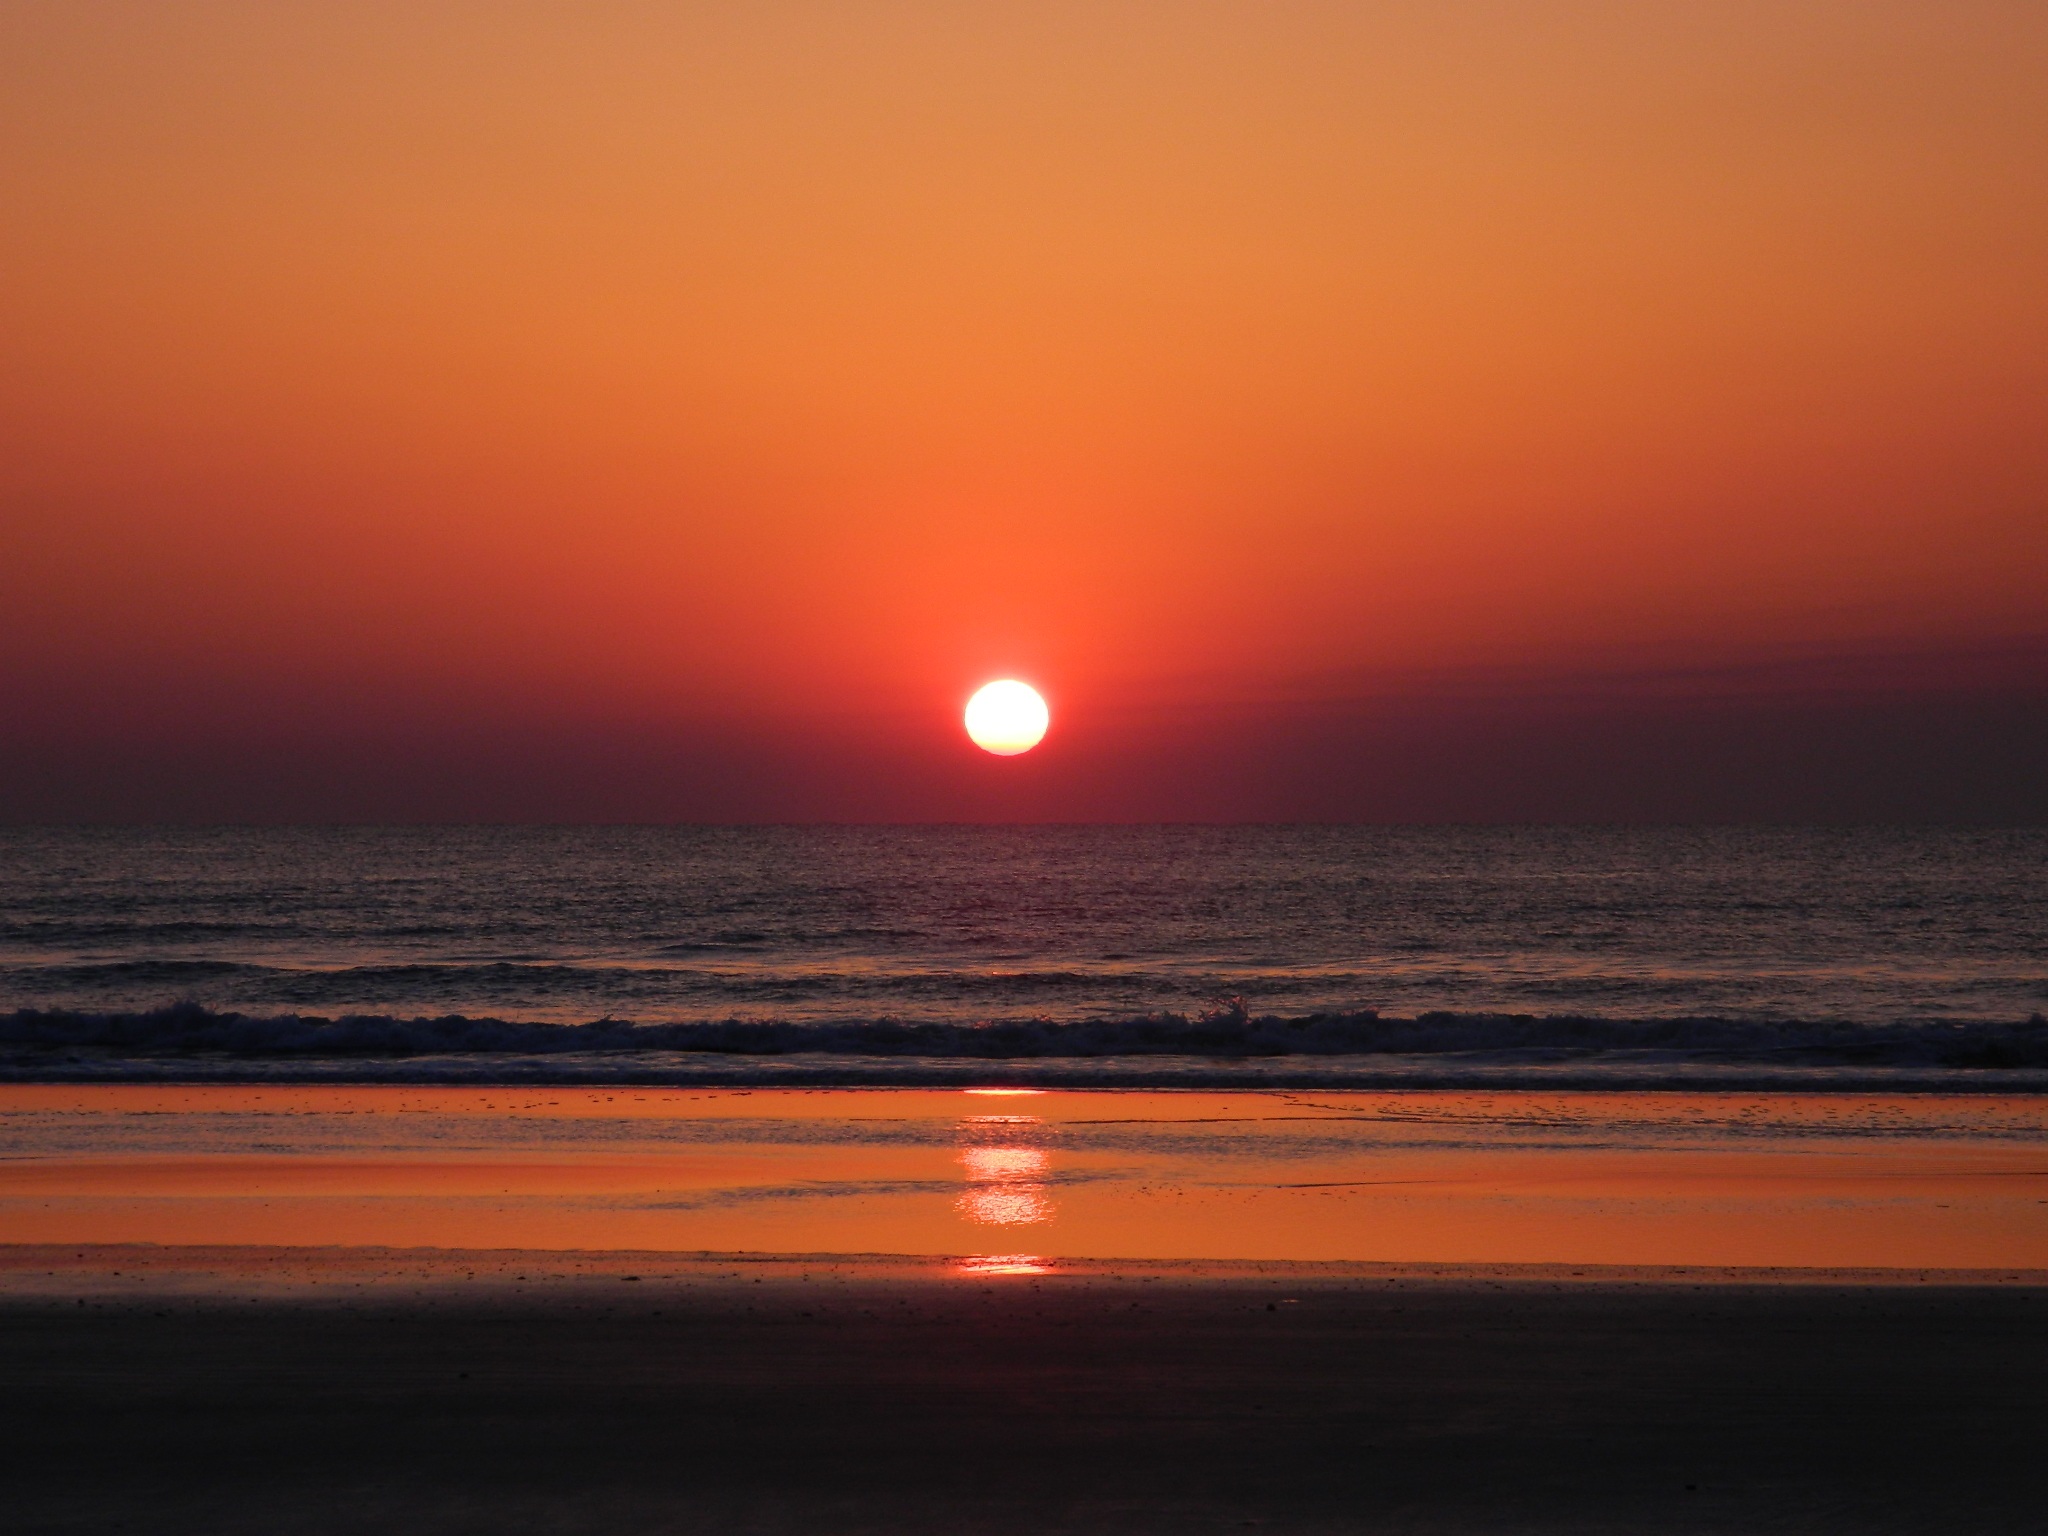
beach, sea, coast, ocean, horizon, sky, sun, sunrise, sunset, sunlight, morning, wave, dawn, atmosphere, dusk, evening, orange, reflection, afterglow, wind wave, red sky at morning